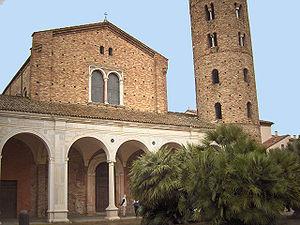
La basilique Saint-Apollinaire-le-Neuf, est un des édifices religieux de la ville de Ravenne, construite au début du VIᵉ siècle sur ordre du roi ostrogoth Théodoric le Grand, à proximité de son palais. Elle est connue pour son ensemble de mosaïques du VIᵉ siècle.